Fran Reed

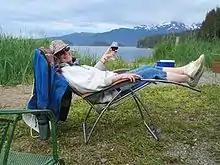

Frances Ann Reed (née Williams; June 12, 1943 – September 11, 2008) was an American fiber artist and teacher based in Alaska who specialized in a distinctive style of basketry made from dried fish skins and other natural materials found in the state.